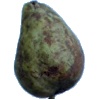
Label: Pear Stone 1